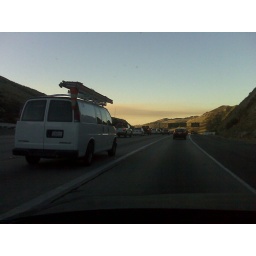
A cloud of smog can be seen quite clearly as I'm going over the last hill towards Los Angeles.